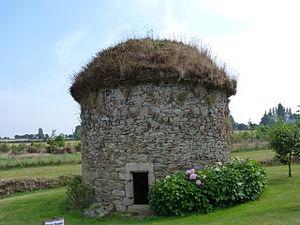
Manoir du 14ème siècle en cours de restauration. Pigeonnier.
Le manoir de Kerandraou est un château situé à Troguéry, en France.